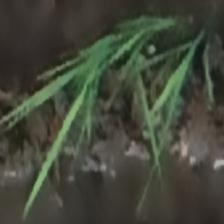
Label: clustered